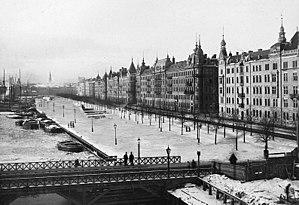
Strandvägen est une avenue prestigieuse de Stockholm. Longue de 1 200 m, elle se situe dans le quartier d'Östermalm et relie la place Nybroplan, près du centre ville, au parc de Djurgården à l'est.